Uppsala General Catalogue

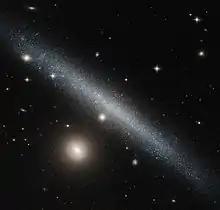
Dwarf galaxy UGC 1281.

The catalogue includes essentially all galaxies north of declination −02°30′ and to a limiting diameter of 1.0 arcminute or to a limiting apparent magnitude of 14.5. The primary source of data is the blue prints of the Palomar Observatory Sky Survey (POSS). It also includes galaxies smaller than 1.0 arcminute in diameter but brighter than 14.5 magnitude from the Catalogue of Galaxies and of Clusters of Galaxies (CGCG).